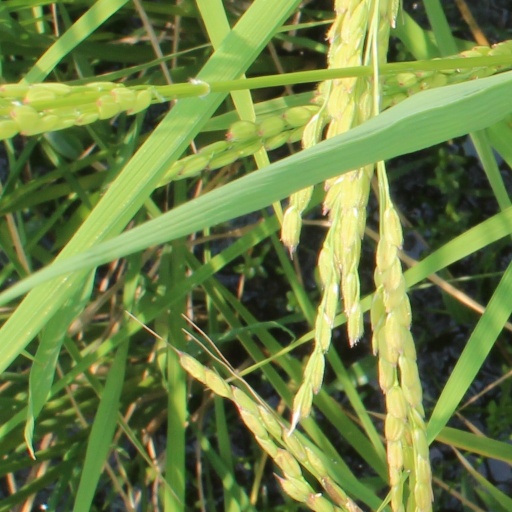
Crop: rice